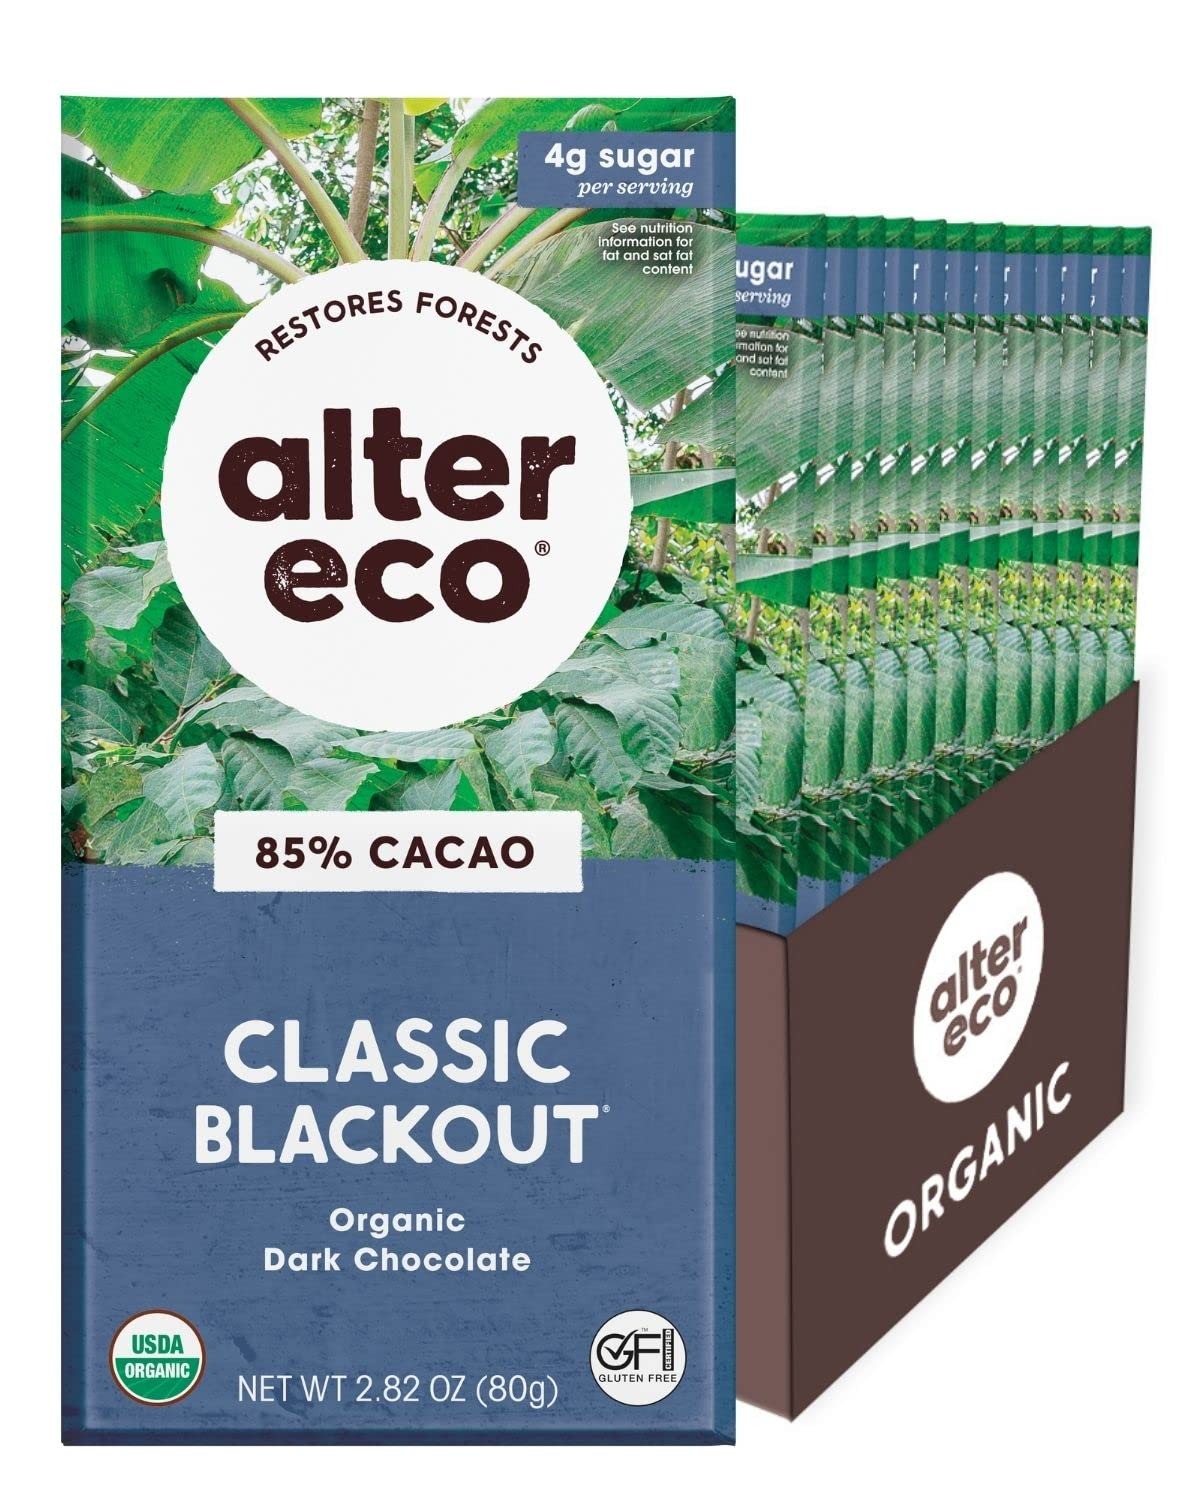
Item Name: Alter Eco | Classic Blackout | 85% Pure Dark Cocoa, Fair Trade, Organic, Non-GMO, Gluten Free Dark Chocolate Bar, 12 Bars
Bullet Point 1: THIS IS A PACK OF 12 DELICIOUS DARK CHOCOLATE BARS - 85% PURE DARK COCOA - A seriously dark bar for those who are serious about chocolate. Swiss chocolatiers meticulously roast and conch our fine ingredients to balance darkness and depth with a round, smooth, creamy finish. At 85% cacao, this intense concoction will satisfy your chocolate craving.
Bullet Point 2: FAIR TRADE CHOCOLATE - We ensure that farmers have been paid a price that enables sustainable production and living conditions, along with a premium to support the growth of the cooperatives and their communities! Our full process is made with care, so you can enjoy every bite, with a peace of mind.
Bullet Point 3: ORGANIC & NON-GMO INGREDIENTS - Certified by the USDA Organic and made with Non-GMO Ingredients! Our organic chocolate starts at the soil and is finished with FSC Certified recyclable packaging.
Bullet Point 4: CARBON NEUTRAL PRODUCT - We are Climate Neutral Certified, offsetting 100% of our carbon emissions through conservation and reforestation projects.
Bullet Point 5: A NAME YOU CAN TRUST: Since 2005, Alter Eco has been a trusted name in delicious and eco-friendly snack foods. Because we use all natural, organic ingredients in our chocolate, it is more susceptible to melting when shipped to warmer locations.
Value: 12.0
Unit: Count

Price: 13.83